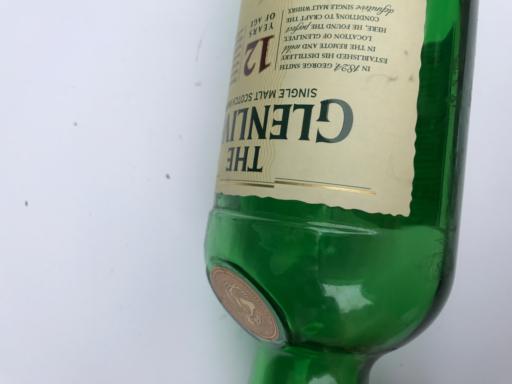
Waste category: glass